Düsseldorf's cartwheeler

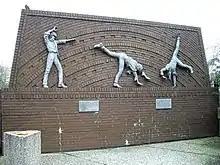
Sculpture of cartwheeling boys.

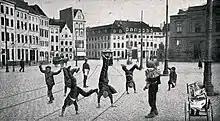
Boys and girls cartwheeling in Düsseldorf around 1906.

The Düsseldorf's cartwheeler ("Radschläger" in German) is the oldest tradition of Düsseldorf and became one of their famous landmarks. This tradition was honoured in 1954 by the erection of a fountain, called Cartwheeler's Fountain, in Düsseldorf's "Burgplatz".